Lynx (tall ship)

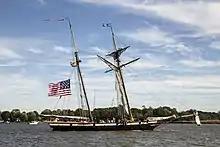
"Lynx" on the Chester River at Chestertown, Maryland in 2017.

The replica of "Lynx" sailing today is based on plans of the original "Lynx" made by the British. It was designed by Melbourne Smith and built by Taylor Allen and Eric Sewell of Rockport Marine in Rockport, Maine.